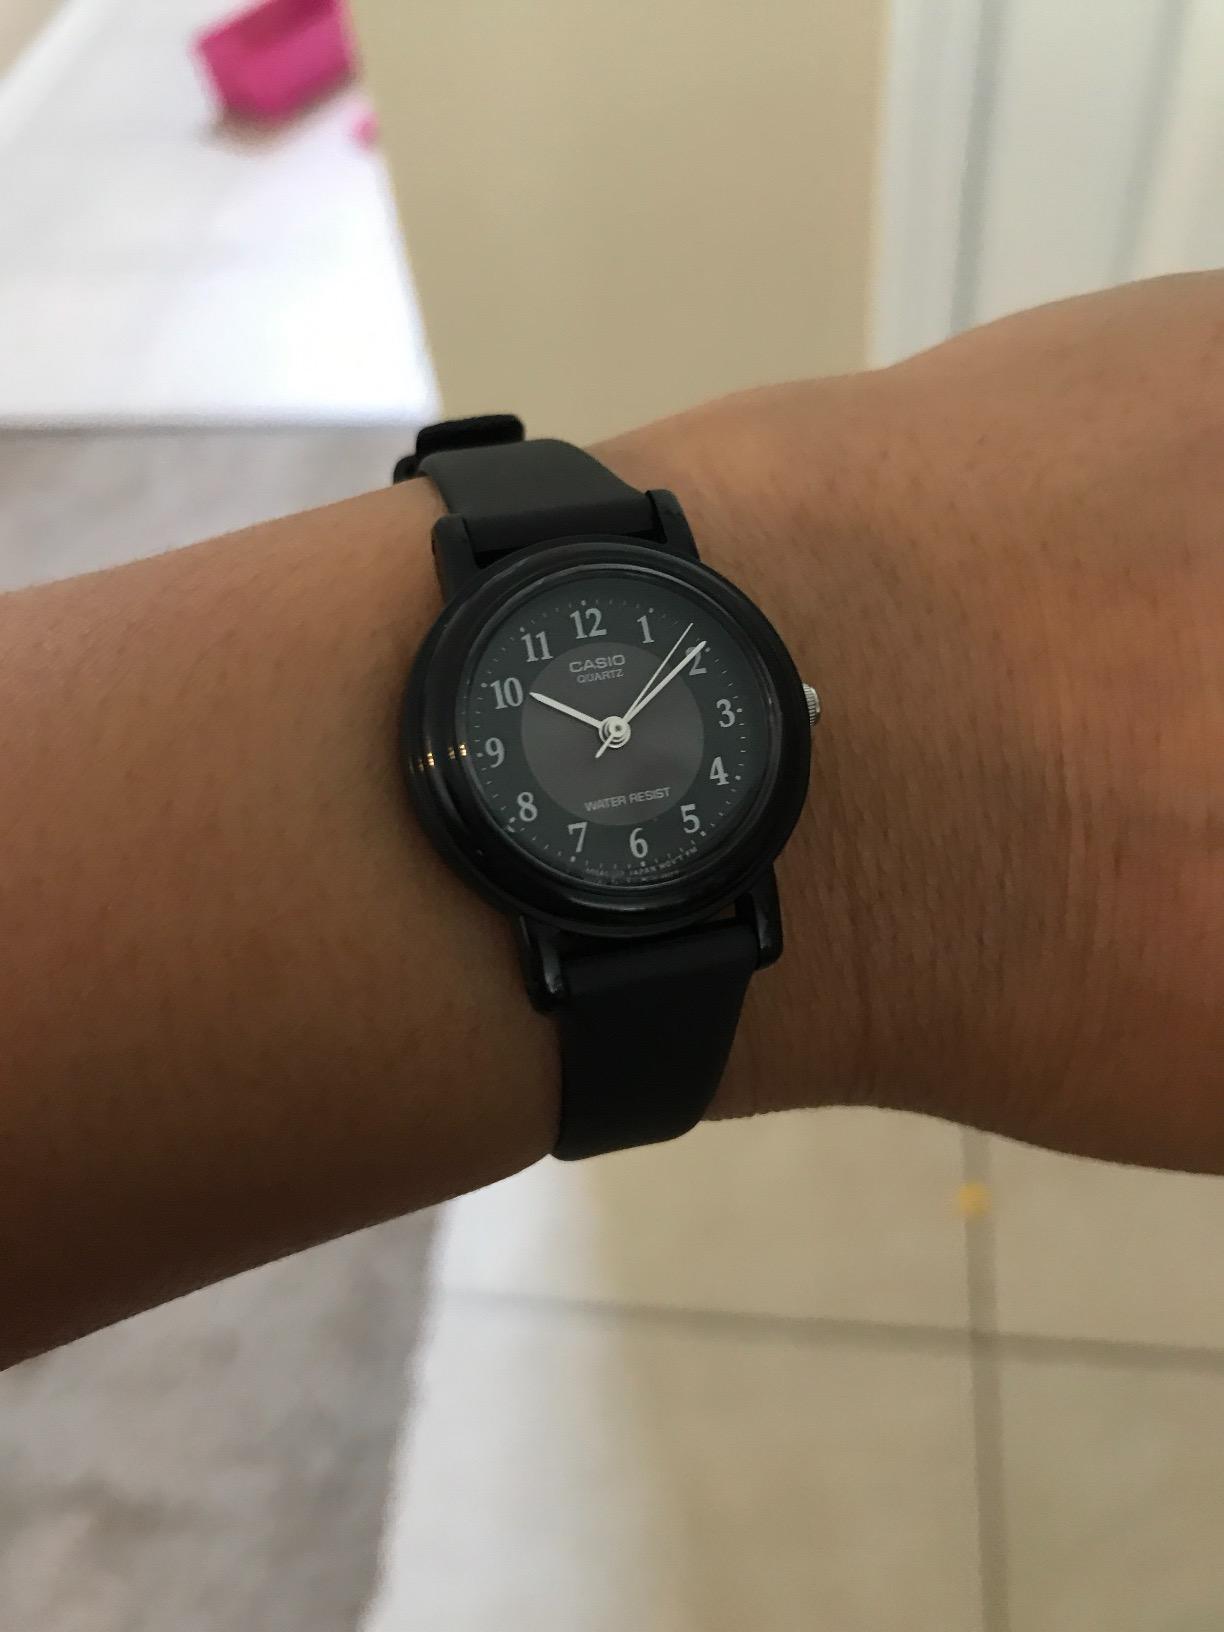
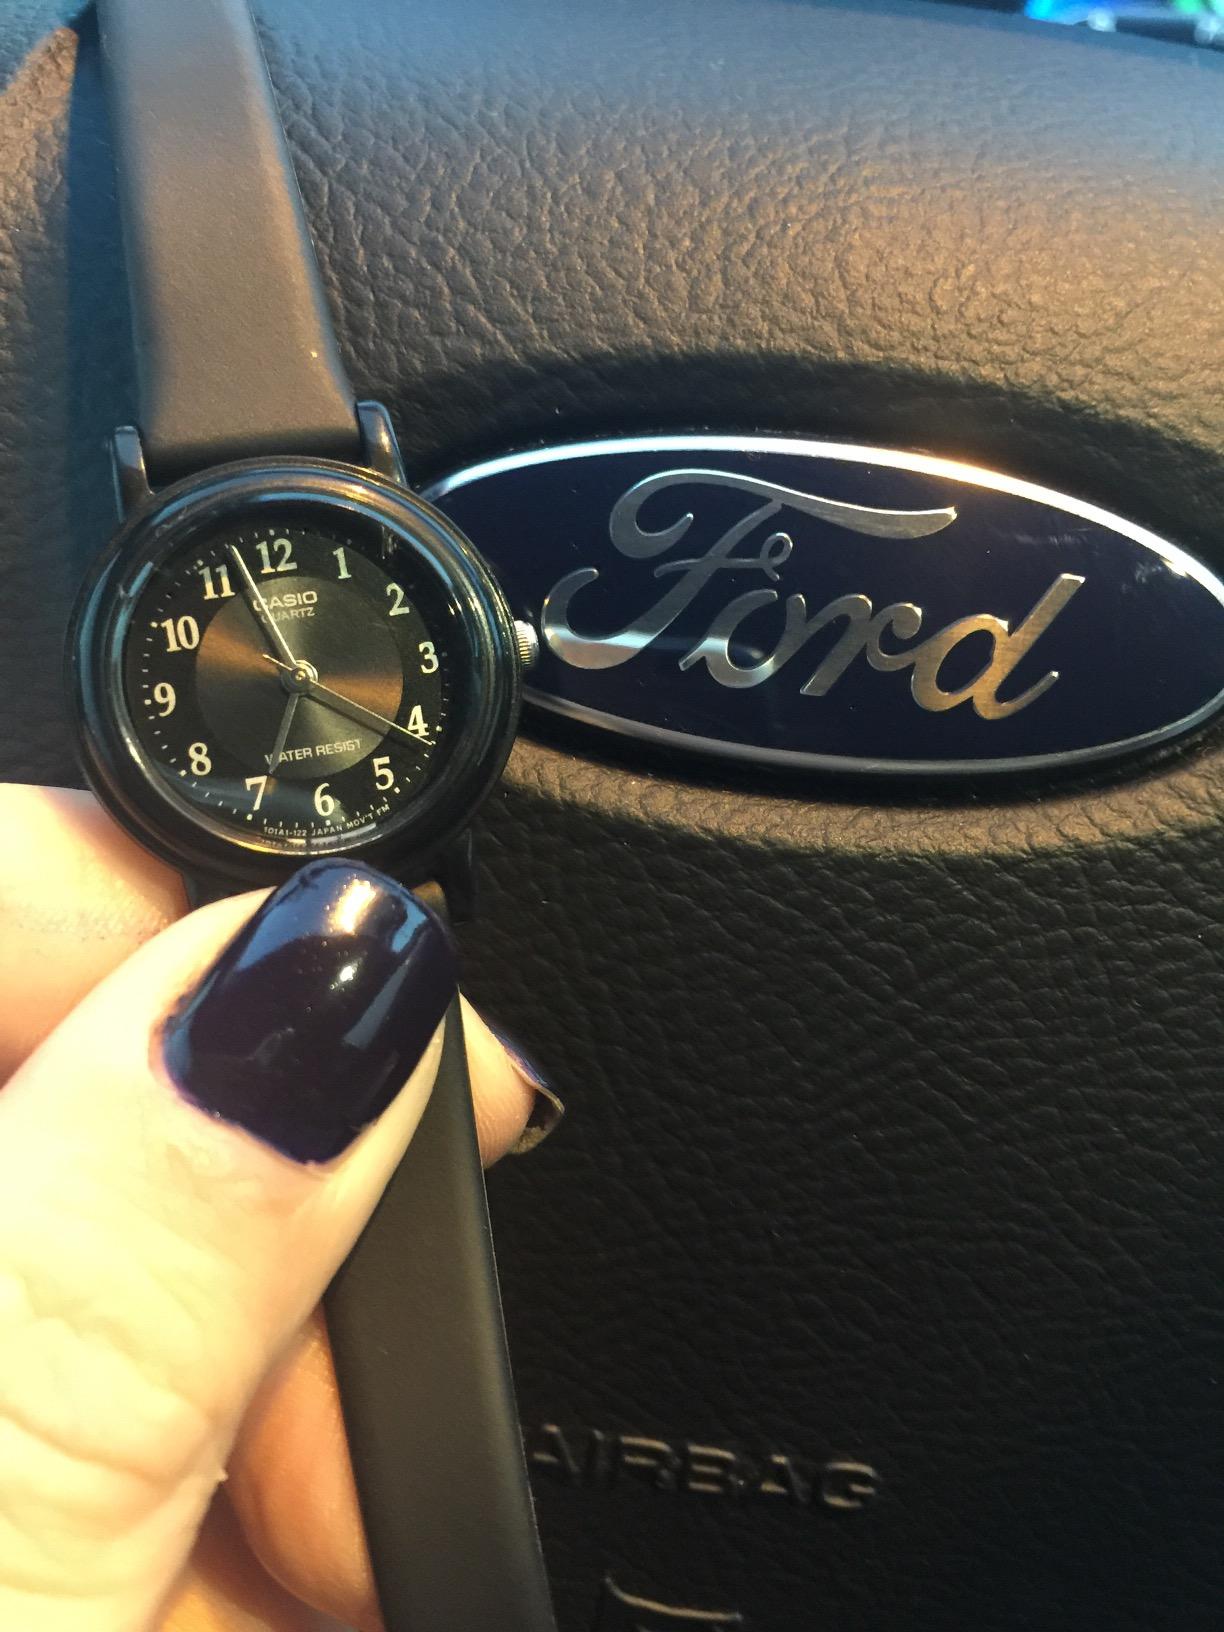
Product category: accessories_watch
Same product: yes